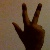
The image shows a hand gesture representing the number 3 in Indian Sign Language.